Miran (Xinjiang)

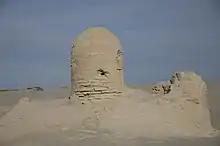
Stupa at Miran

Miran or Mirān is a former city that existed until the 1st millennium, on the southern rim of the Taklamakan Desert in Xinjiang, China. Located at an oasis, where the Lop Nur desert meets the Altun Shan mountains, Miran was once a major point on the Silk Road.